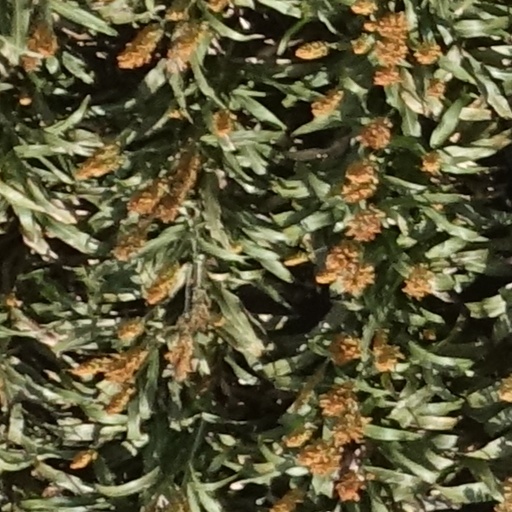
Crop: sorghum